George Phillpotts

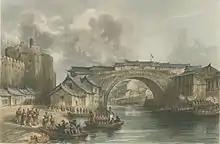
West gate of Chinkiang, 21 July 1842. Artist: Thomas Allom, 1843, after a sketch by James Stoddart, RN, HMS "Cornwallis"

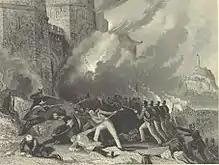
Capture of Chinkiang, 21 July 1842. Artist: Thomas Allom

"Vixen", as part of long expected reinforcements from England and India for the First Anglo-Chinese War, HMS "Hazard" amongst them, joined the British fleet at anchor off Chapoo, China, in May 1842, Then whilst off Woosung following the capture of the town, "Vixen" was placed in company with HM Ships "Cornwallis", "Calliope", transport "Marion" with Sir Hugh Gough and staff, and seven other transports in the first of the six divisions of the General Squadron, for the cruise up the Yangtze River on 6 July to Nanking. She took "Cornwallis" in tow up to Kin Shan (Golden Island). In the afternoon of 15 July, Gough and Sir William Parker went on in the "Vixen" to reconnoitre Kin Shan and the approaches to Chinkiang at the entrance of the South Grand Canal. "Vixen's" officers and sailors assisted in the storming and capture of Chinkiang on 21 July 1842.